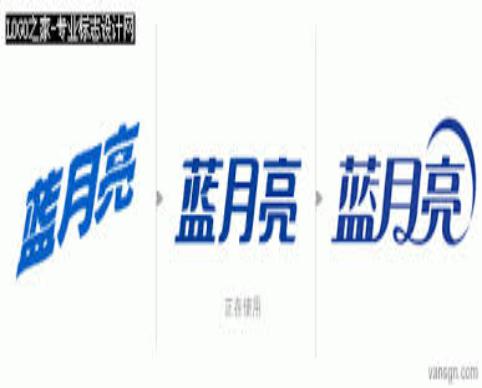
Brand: bluemoon
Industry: Necessities